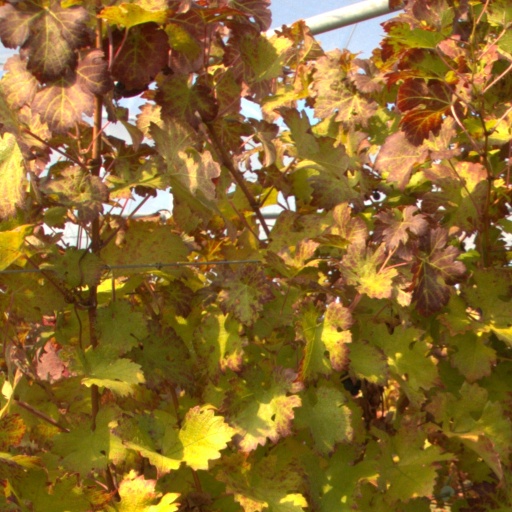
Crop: grape